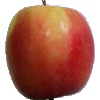
Label: Apple Pink Lady 1